The Walking Dead season 6

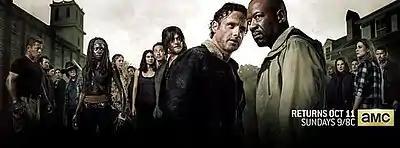
The primary characters of the sixth season include (from left to right): Abraham, Eugene, Rosita, Tara, Carl, Michonne, Carol, Sasha, Maggie, Glenn, Daryl, Rick, Morgan, Gabriel, Deanna, Aaron, Jessie, and Spencer

The sixth season features eighteen series regulars overall, with ten actors receiving opening credits billing, while eight others are credited as "Also starring". Sonequa Martin-Green and Lennie James were added in the opening sequence after previously being credited as "Also starring" in previous seasons. Steven Yeun, who plays Glenn Rhee, was removed from the opening credits after "Thank You" and returns in "Heads Up". Alexandra Breckenridge, Ross Marquand, Austin Nichols and Tovah Feldshuh are credited as "Also starring" after being promoted from recurring status.